Accidental Life

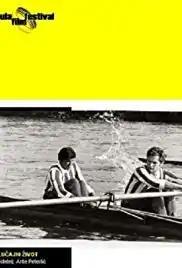

Accidental Life ("Slučajni život") is a 1969 Yugoslav drama film directed by Ante Peterlić, starring Dragutin Klobučar, Ivo Serdar, Ana Karić and Zvonimir Rogoz.